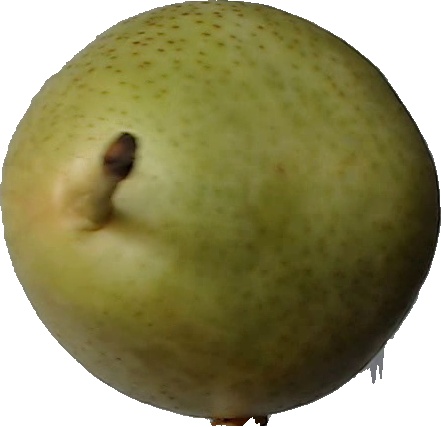
Label: pear_1